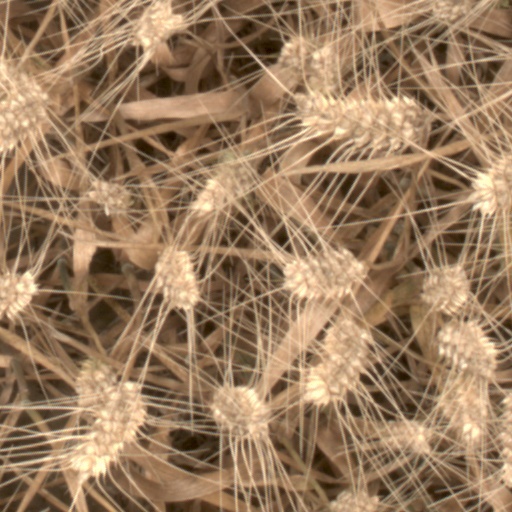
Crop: wheat